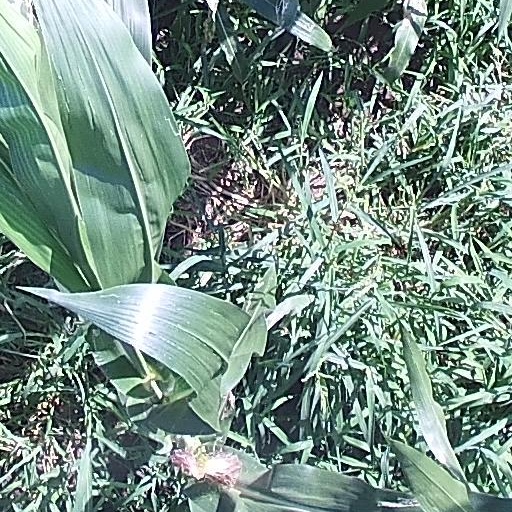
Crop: maize; corn